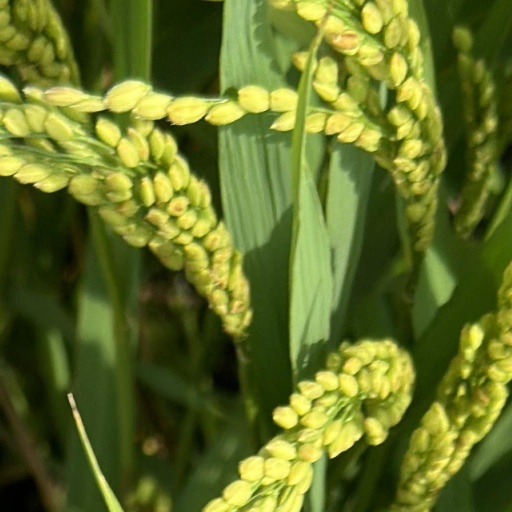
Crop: rice